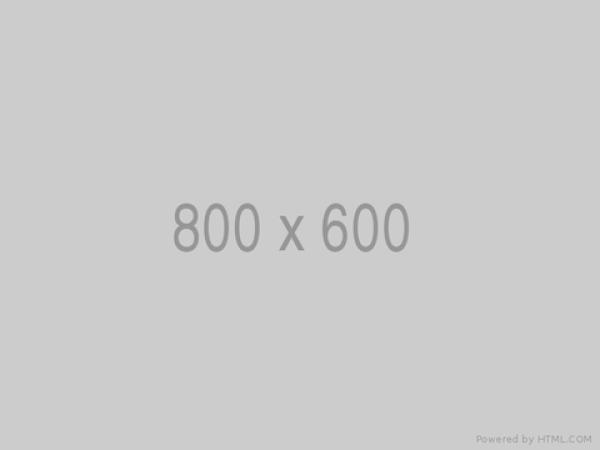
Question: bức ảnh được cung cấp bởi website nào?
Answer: bức ảnh được cung cấp bởi website html. com